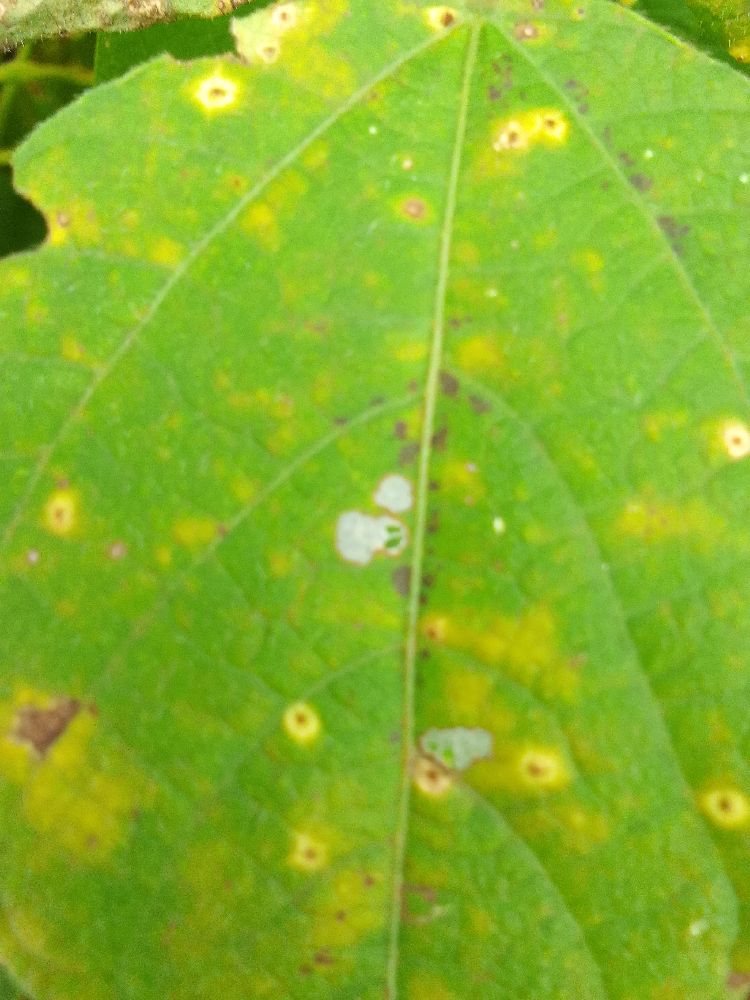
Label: rust